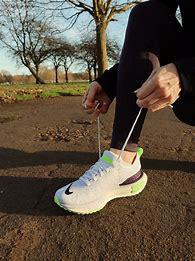
Brand: Nike
Model: Invincible 3